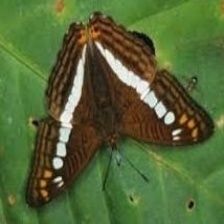
Species: Iphiclus sister